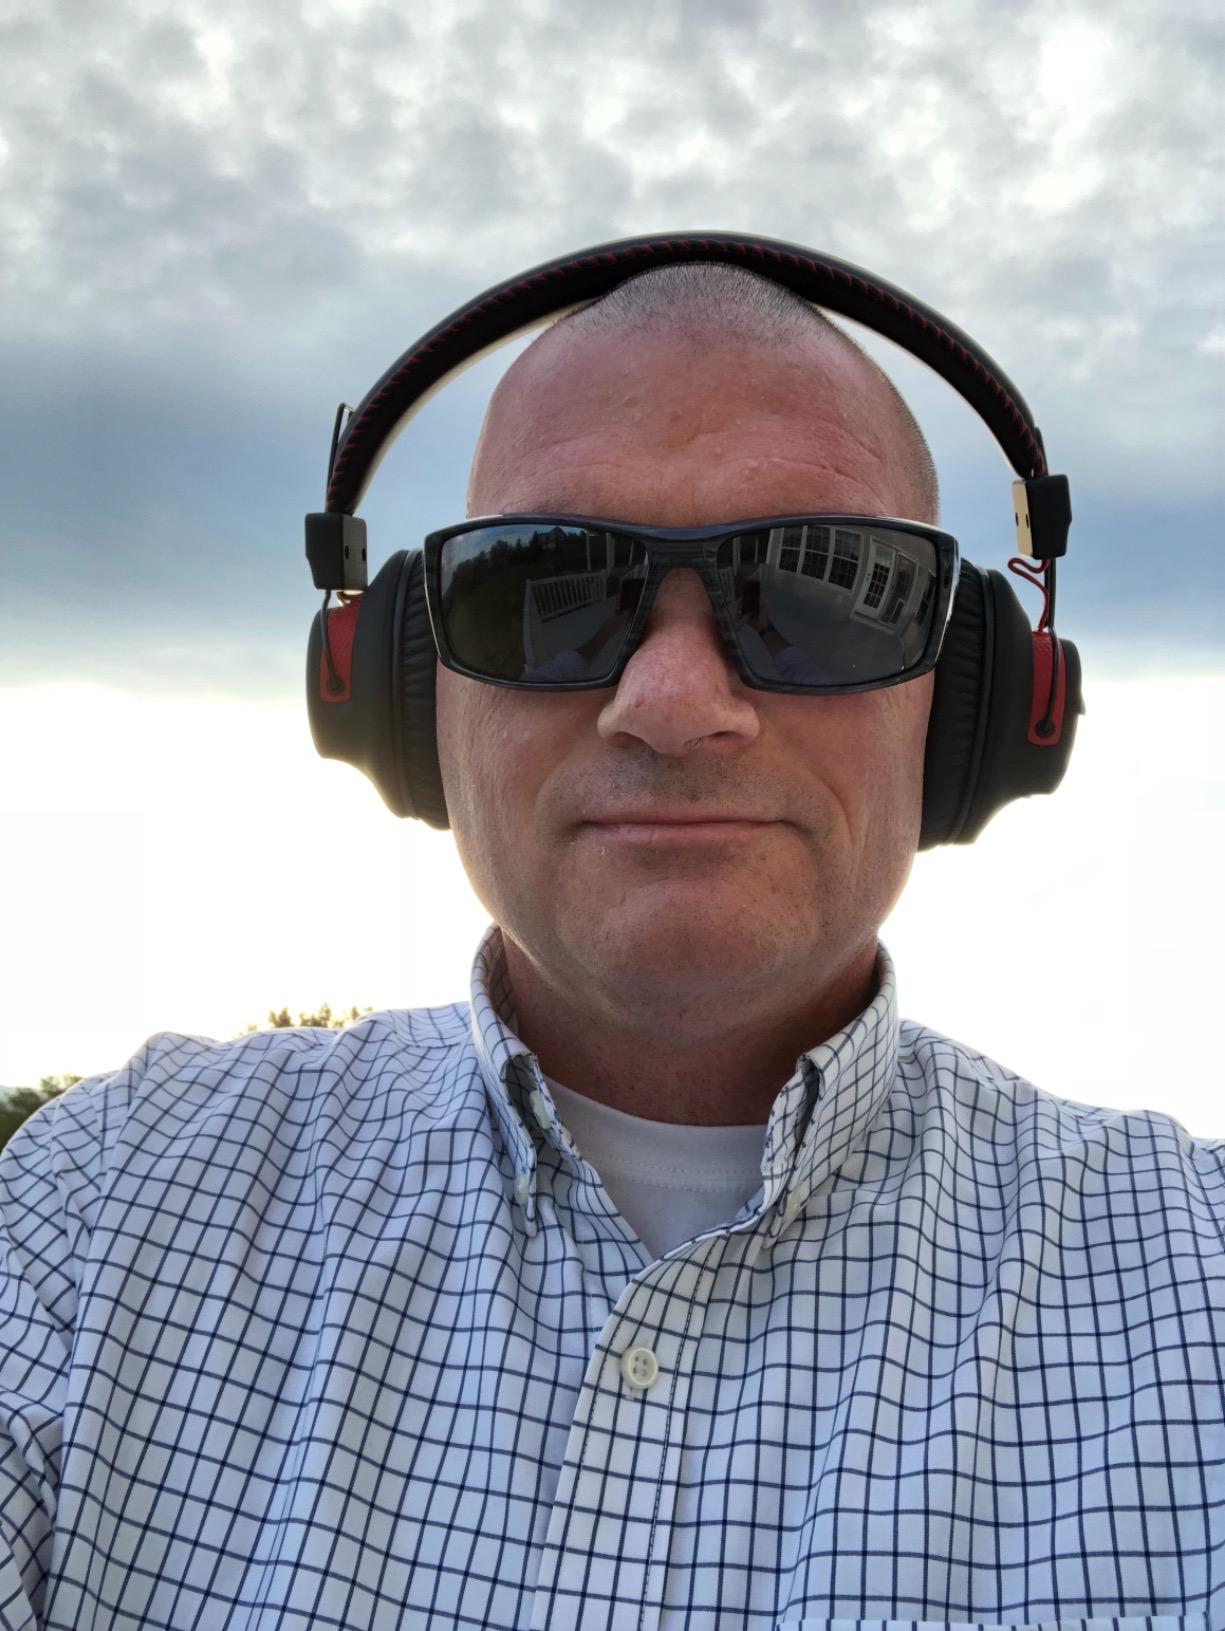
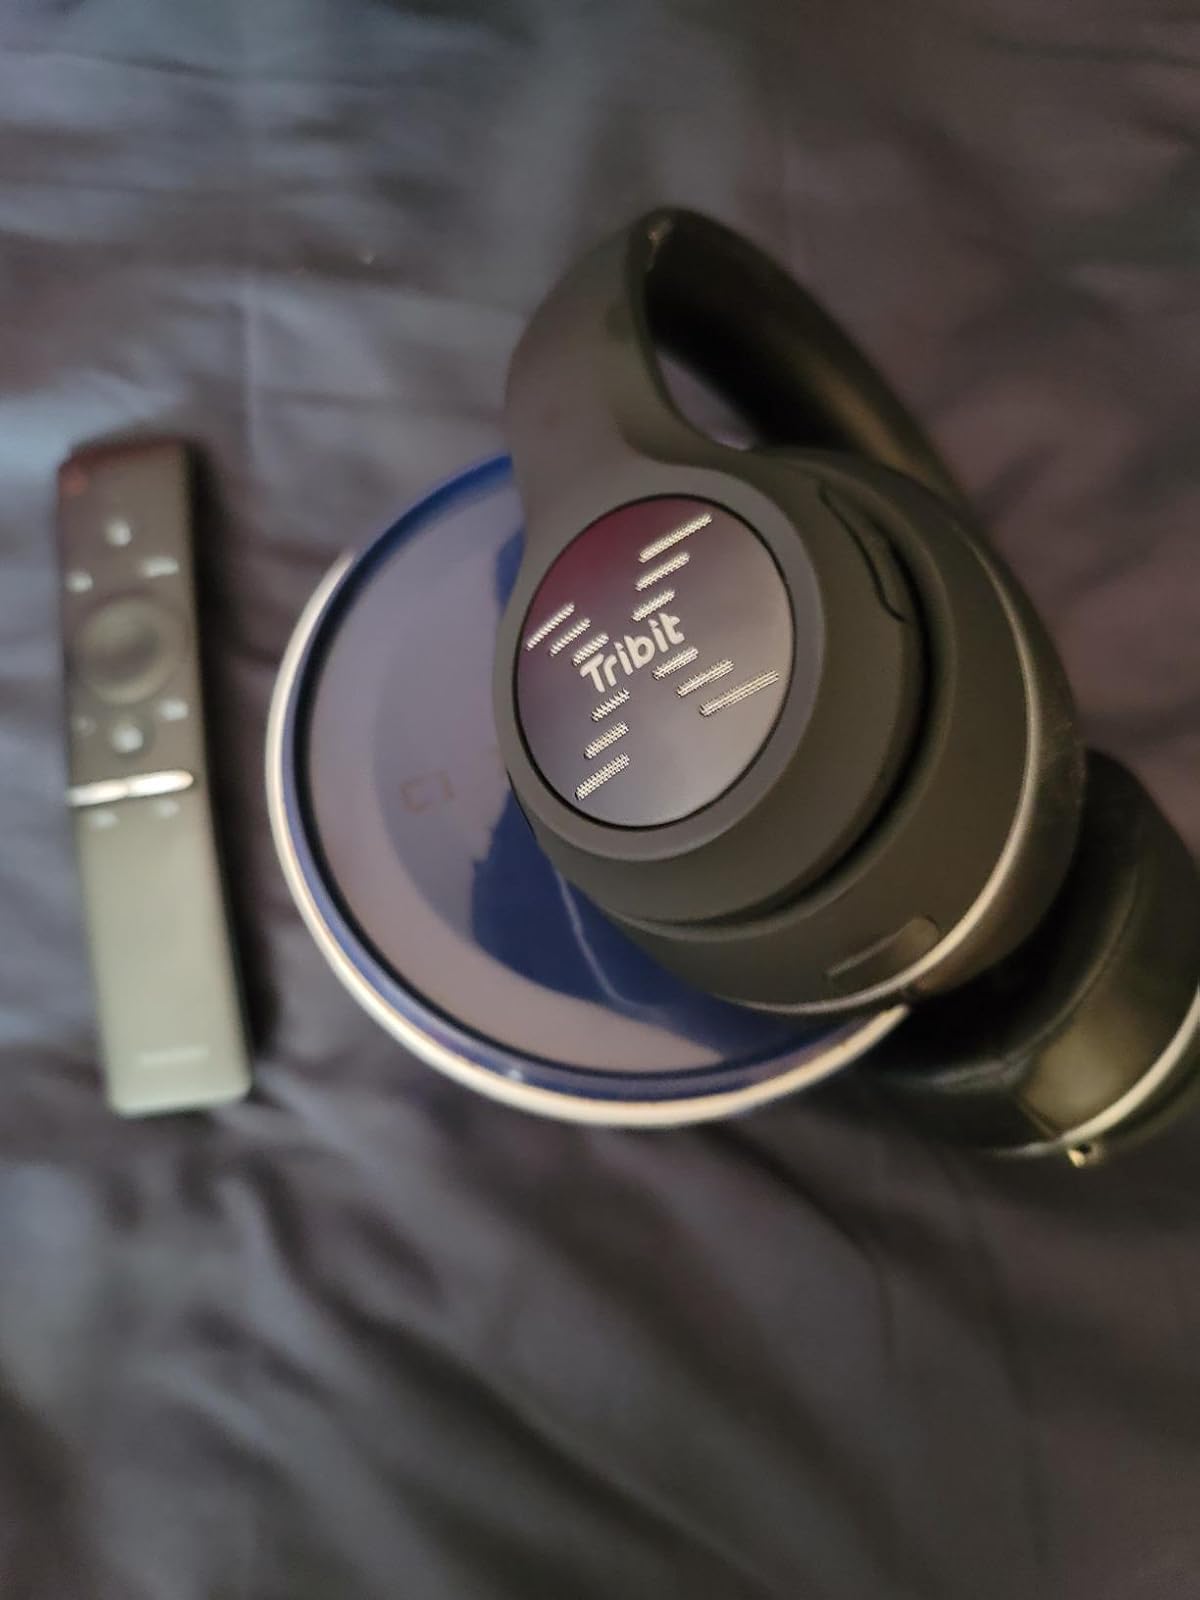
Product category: headphones
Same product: no